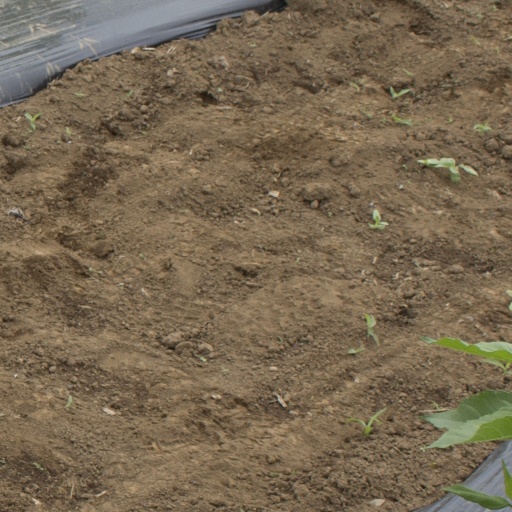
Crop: Jerusalem artichoke